Morden, Manitoba

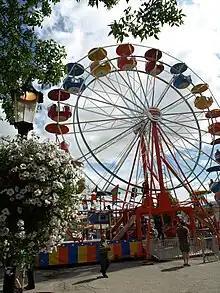
Morden Corn and Apple Festival

In the 2021 Census of Population conducted by Statistics Canada, Morden had a population of 9,929 living in 3,995 of its 4,162 total private dwellings, a change of from its 2016 population of 8,668. With a land area of , it had a population density of in 2021.